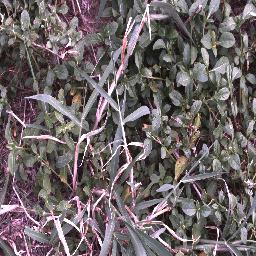
Label: negative